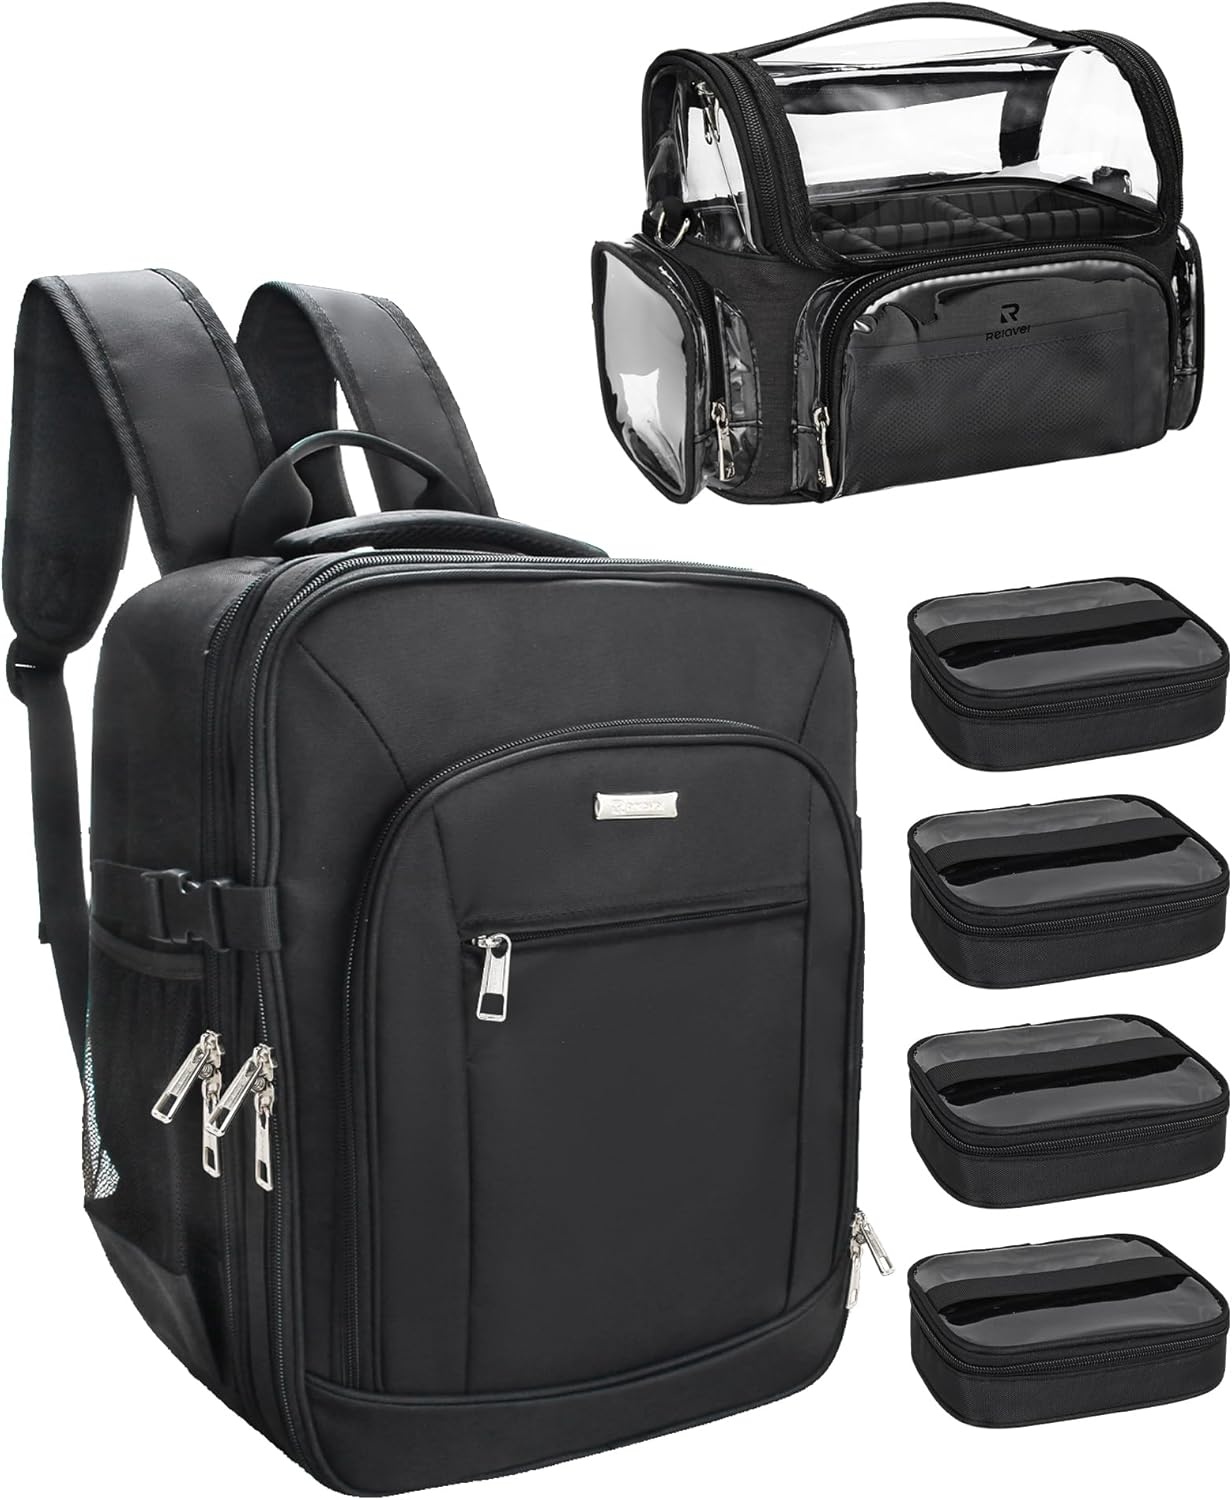
Makeup Backpack Extra Large Cosmetic Bags Professional Makeup Artist Bag Travel Train Case Storage Organizer Double-Layer Cosmetic Case with 4 Pouch and Brush Organizer
Brand: TANTO
About this item COMBO DESIGN: Makeup backpack and Extra Large makeup brush bag combo pack, designed for makeup artists. Cosmetic backpack and makeup brush case design structure provide more storage space which it is convenient for you to organize and store cosmetics, makeup brushes, skin care items, daily necessities. ADJUSTABLE DIVIDIERS: The makeup backpack and brush bucket have adjustable dividers that can be adjusted according to the size and number of makeup brushes or brushes. Each divider is easy to insert or remove, and the adjustable dividers keep your makeup and brushes neat and organized. (Cosmetics and makeup brushes are not included) REMOVABLE LIPSTICK BOARD AND 4 SMALL BAG: Makeup case is designed with hook and loop, which makes the lipstick board removable, and the oversized lipstick board allows makeup artists to quickly select lipstick and other items, and also stores eyeliners, mascara, and other cosmetics. 4 small bag to hold loose items for quick and easy finding HIGH QUALITY MATERIAL: Makeup backpack is made of high-quality Oxford material and waterproof lining, durable and easy to clean. Features a sturdy outer shell as well as a sponge lining that protects your cosmetics well. Equipped with a zipper with a lock to ensure that your items will not fall out. EASY TO CARRY: This travel makeup backpack is designed with breathable and adjustable double shoulder straps and sturdy handle. The back sponge pad can effectively reduce the back pressure, and the back luggage strip can be fixed on the trolley case, It can also be used to store shoulder straps, Very suitable for makeup artists to carry out. Is the best choice for makeup artists.
Category: Luggage & Bags > Backpacks